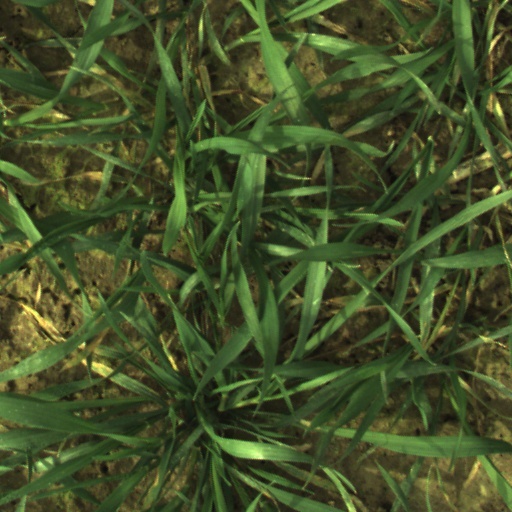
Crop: wheat